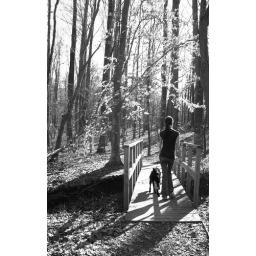
A girl walks her dog in the park.